McLaren M8A

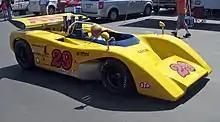
McLaren M8E

The M8E was a customer car based on the M8B and built by Trojan. The high pylon-mounted rear wings of the M8B were replaced with a lower wing to comply with the ban on high-mounted wings.